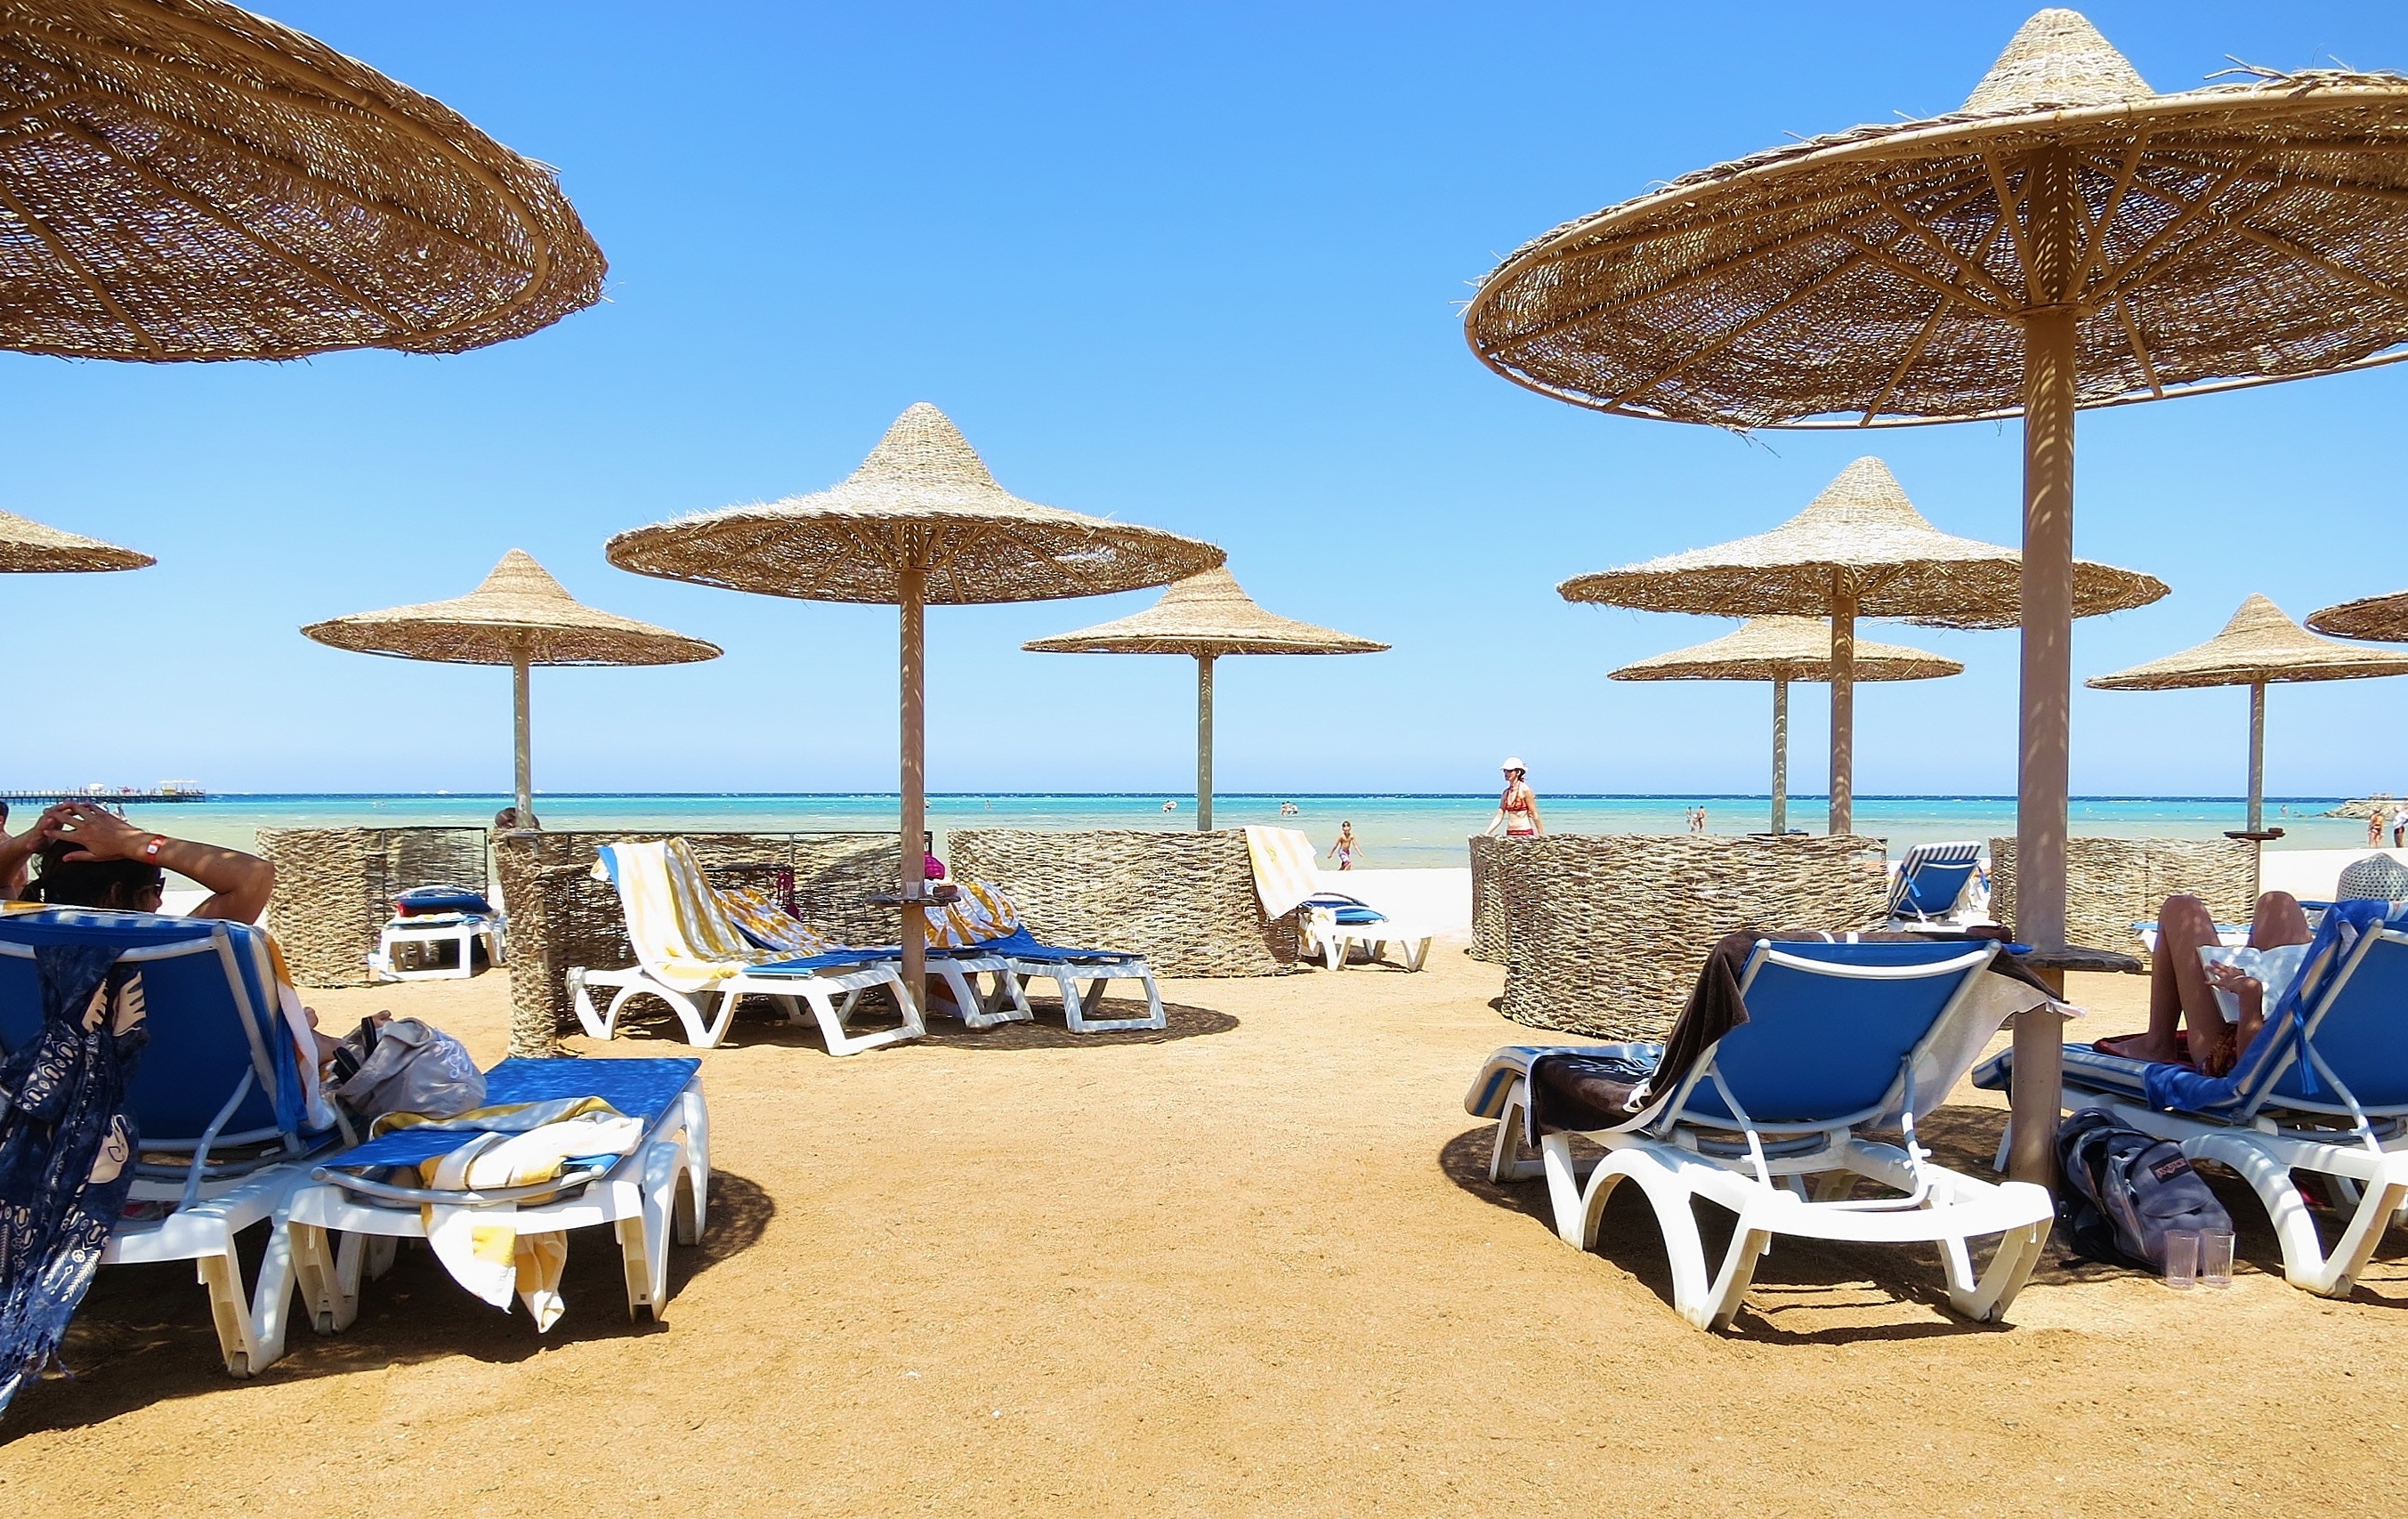
beach, sea, vacation, travel, rest, tourism, leisure, sun lounger, resort, estate, sand beach, shade tree, sun loungers, parasols